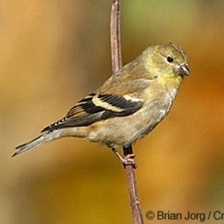
Species: AMERICAN GOLDFINCH
Scientific name: SPINUS TRISTIS
ImageNet parent category: goldfinch